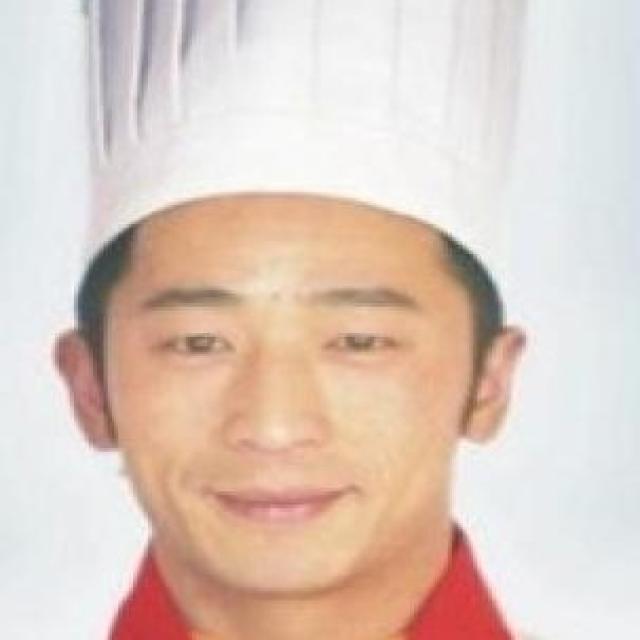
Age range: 21-44